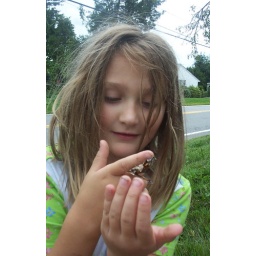
Mackenzie holds the butterfly that emerged from the chrysalis in our house